Claire Armitstead

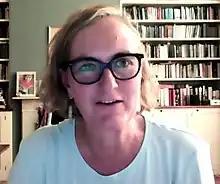
Armitstead in 2021

Claire Armitstead FRSL is a British journalist and author. She is Associate Editor (Culture) at "The Guardian", where she has worked since 1992. She is also a cultural commentator on literature and the arts, and makes appearances on radio and television, as well as leading workshops and chairing literary events in the UK and at international festivals. She has judged literary competitions including the Royal Society Winton Prize for Science Books, the OCM Bocas Prize for Caribbean Literature, the DSC Prize for South Asian Literature, the PEN Pinter Prize and the Scotiabank Giller Prize.